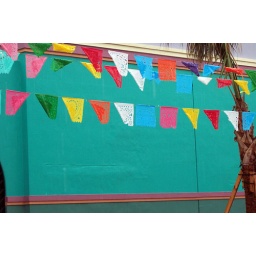
A colorful wall in the heart of San Antonio, tx.